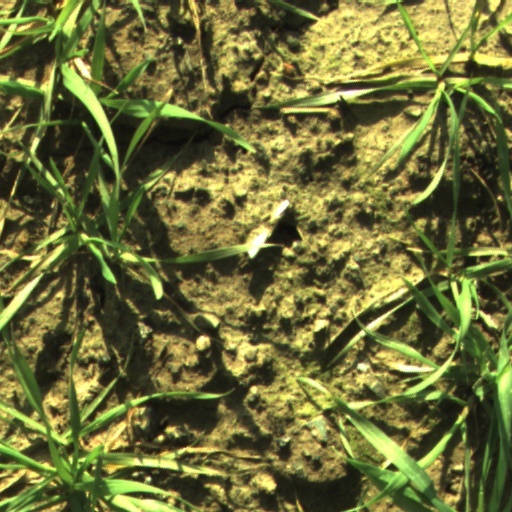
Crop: wheat